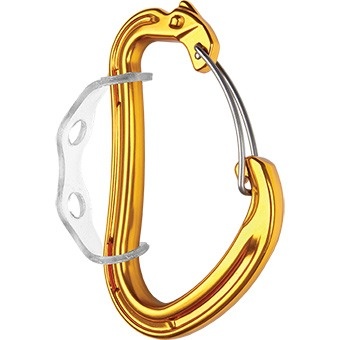
Carryabiner Ice Screw Carrier
The Carryabiner is an ice screw holder, that fits all harnesses on the market in a stable and secure way. It carries up to 6 screws or the ice tool, it has a nose on its top to select the screw you need. But it is also a real carabineer, hot forged, CE approved, that you can use in case of need. Weight: 64 grams, 2.3 ounces CE Certified
Brand: Grivel
Category: Sporting Goods > Outdoor Recreation > Climbing > Ice Climbing Tools